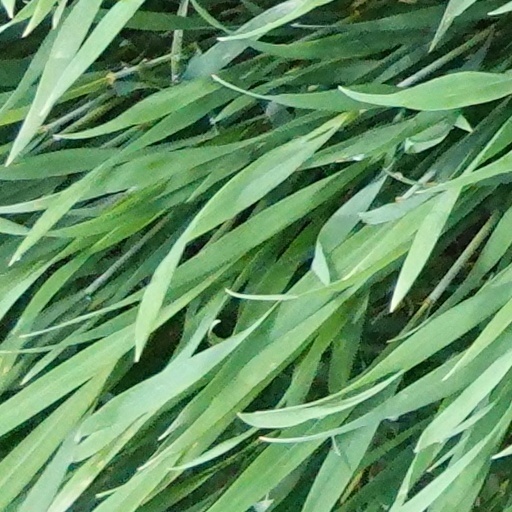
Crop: wheat